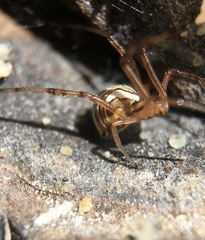
Species: Lactrodectus_hesperus